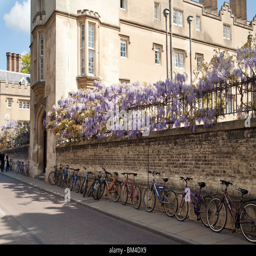
bicycles parked outside the entrance